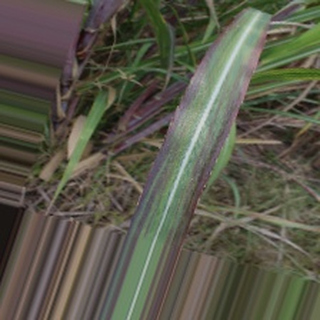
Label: sugarcane_bacterial_blight